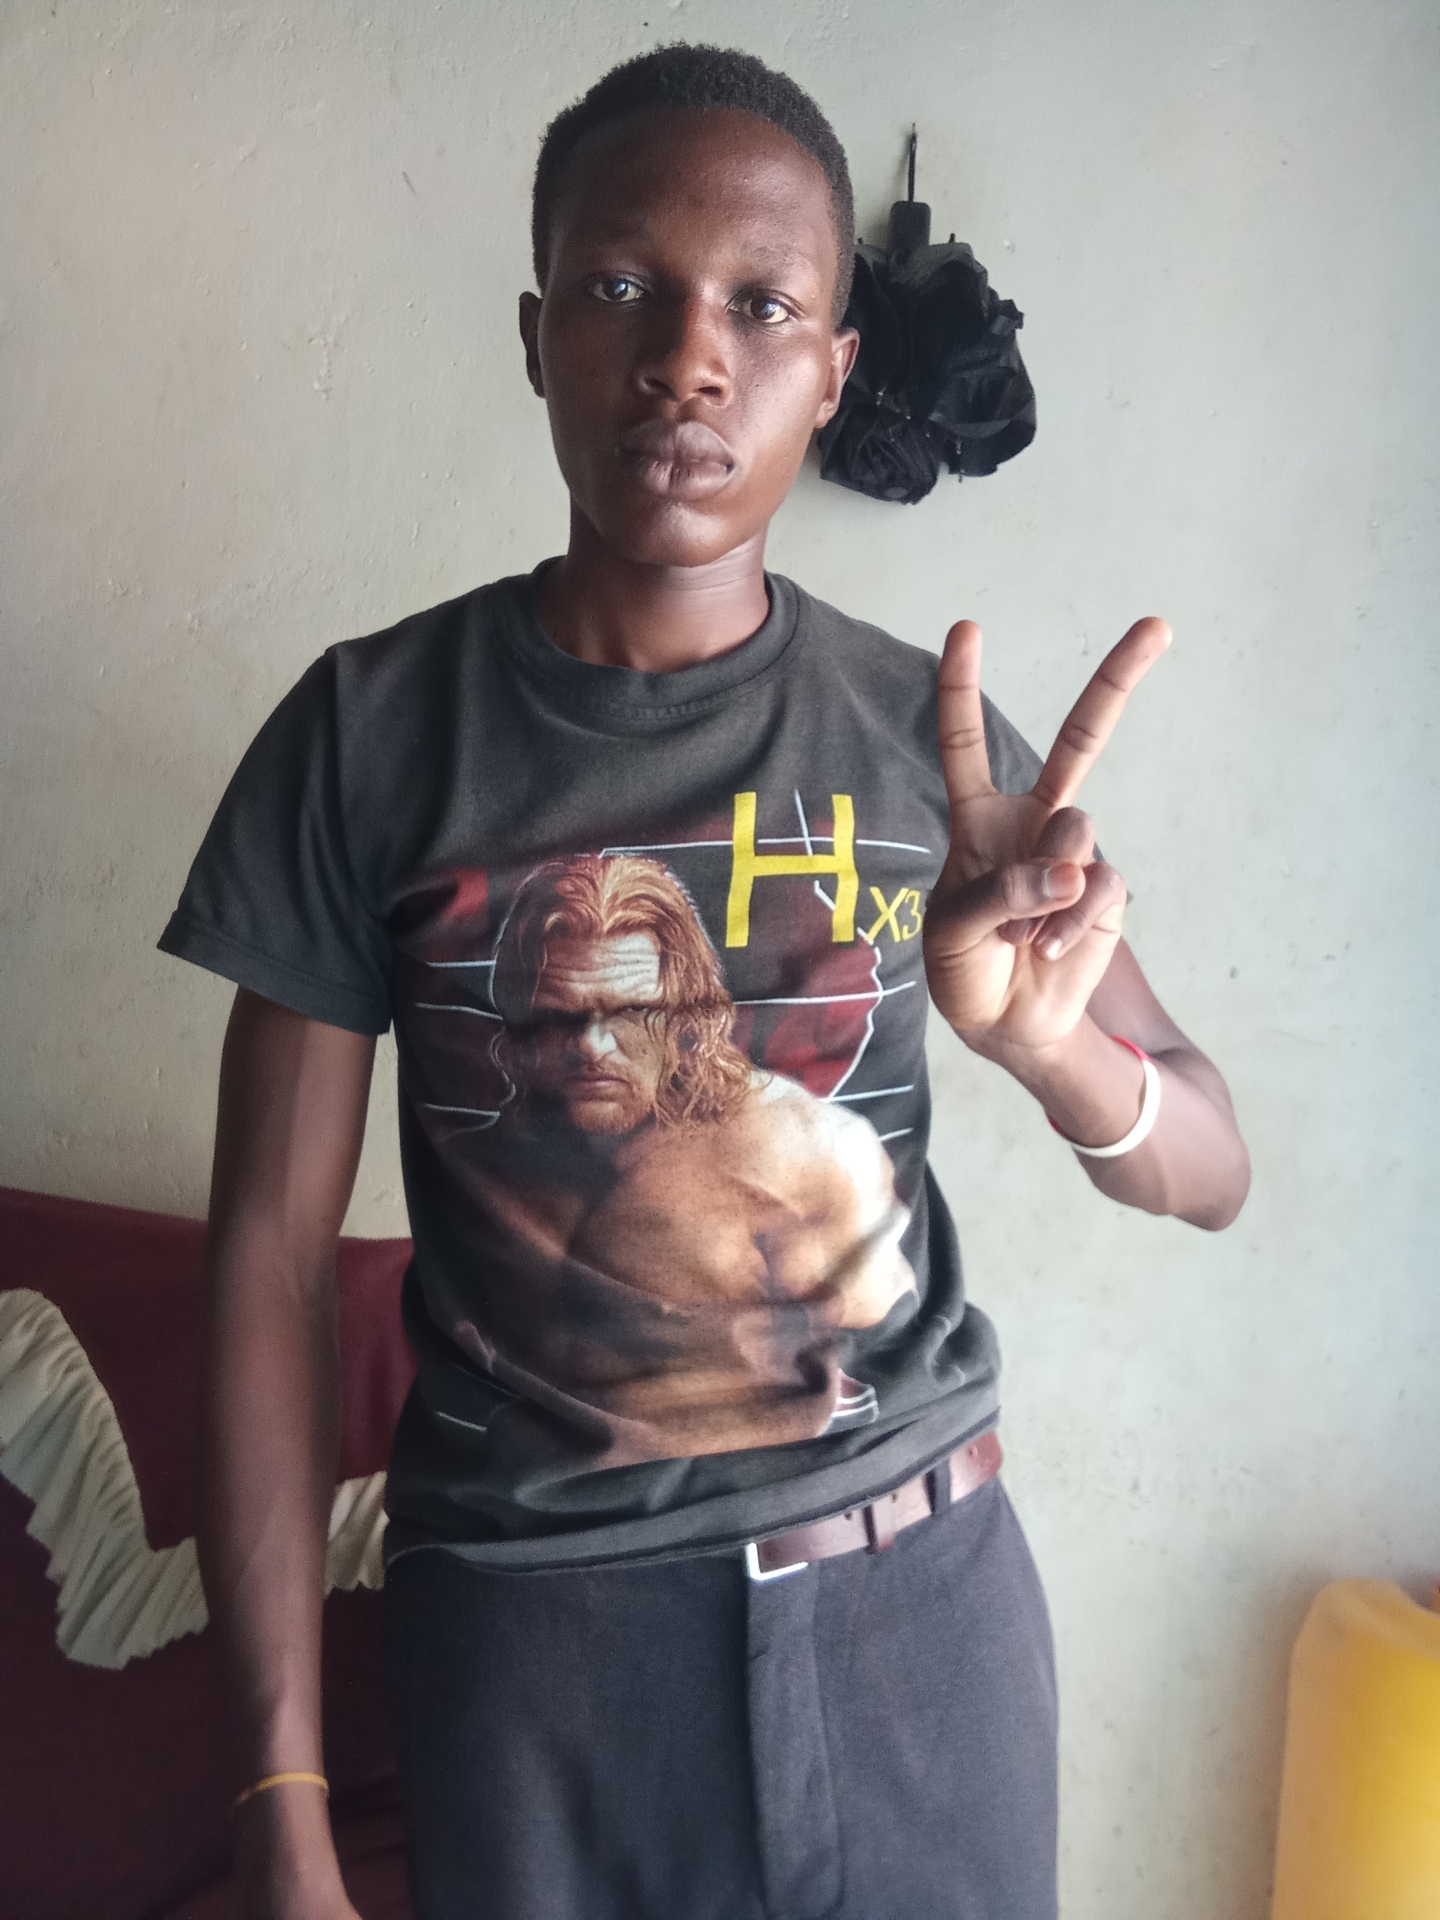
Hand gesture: peace